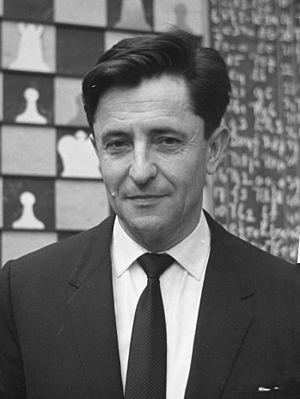
Petar Trifunović est un grand maître yougoslave serbe du jeu d'échecs.